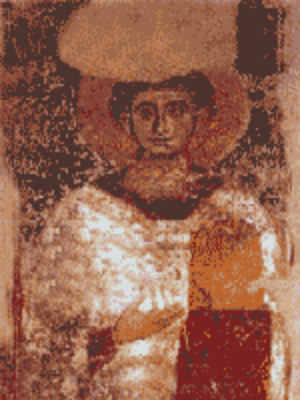
Le christianisme au Maghreb s'est implanté vers le IIᵉ siècle et a été supplanté par l'islam à partir de la fin du VIIᵉ siècle, jusqu'à sa disparition au xiiᵉ siècle.